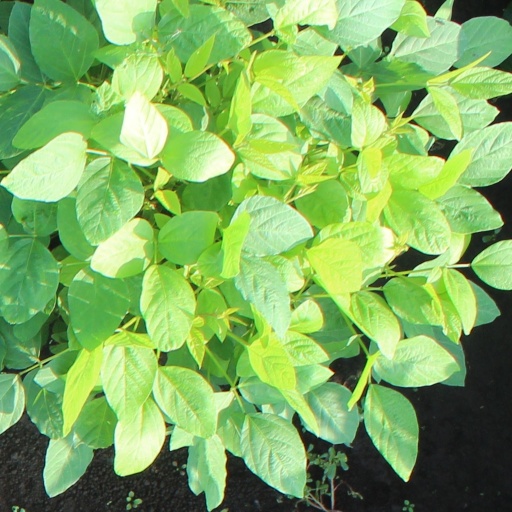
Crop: soybean